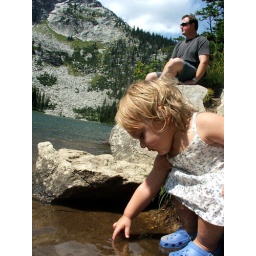
maggie playing in a sub-alpine mountain lake in north idaho.